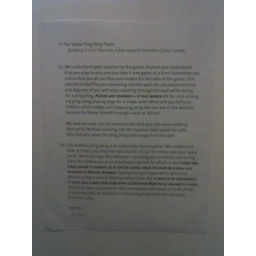
Seen in Sunnyvale building G first floor game room...